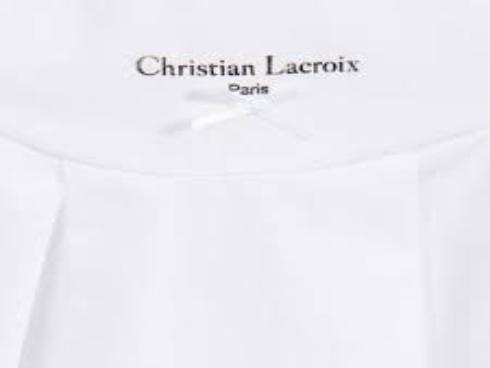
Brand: Christian Lacroix
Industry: Clothes